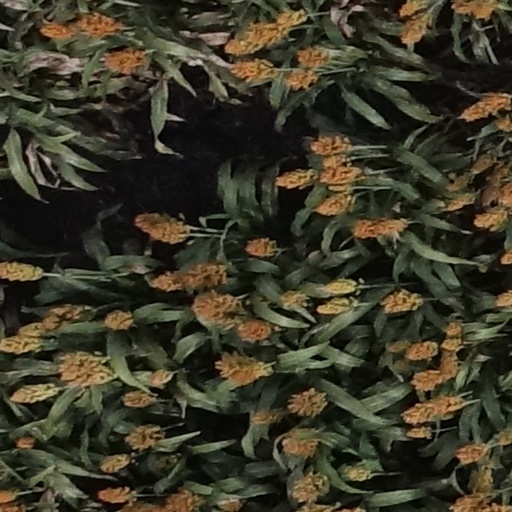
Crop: sorghum